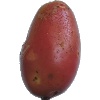
Label: Potato Red Washed 1